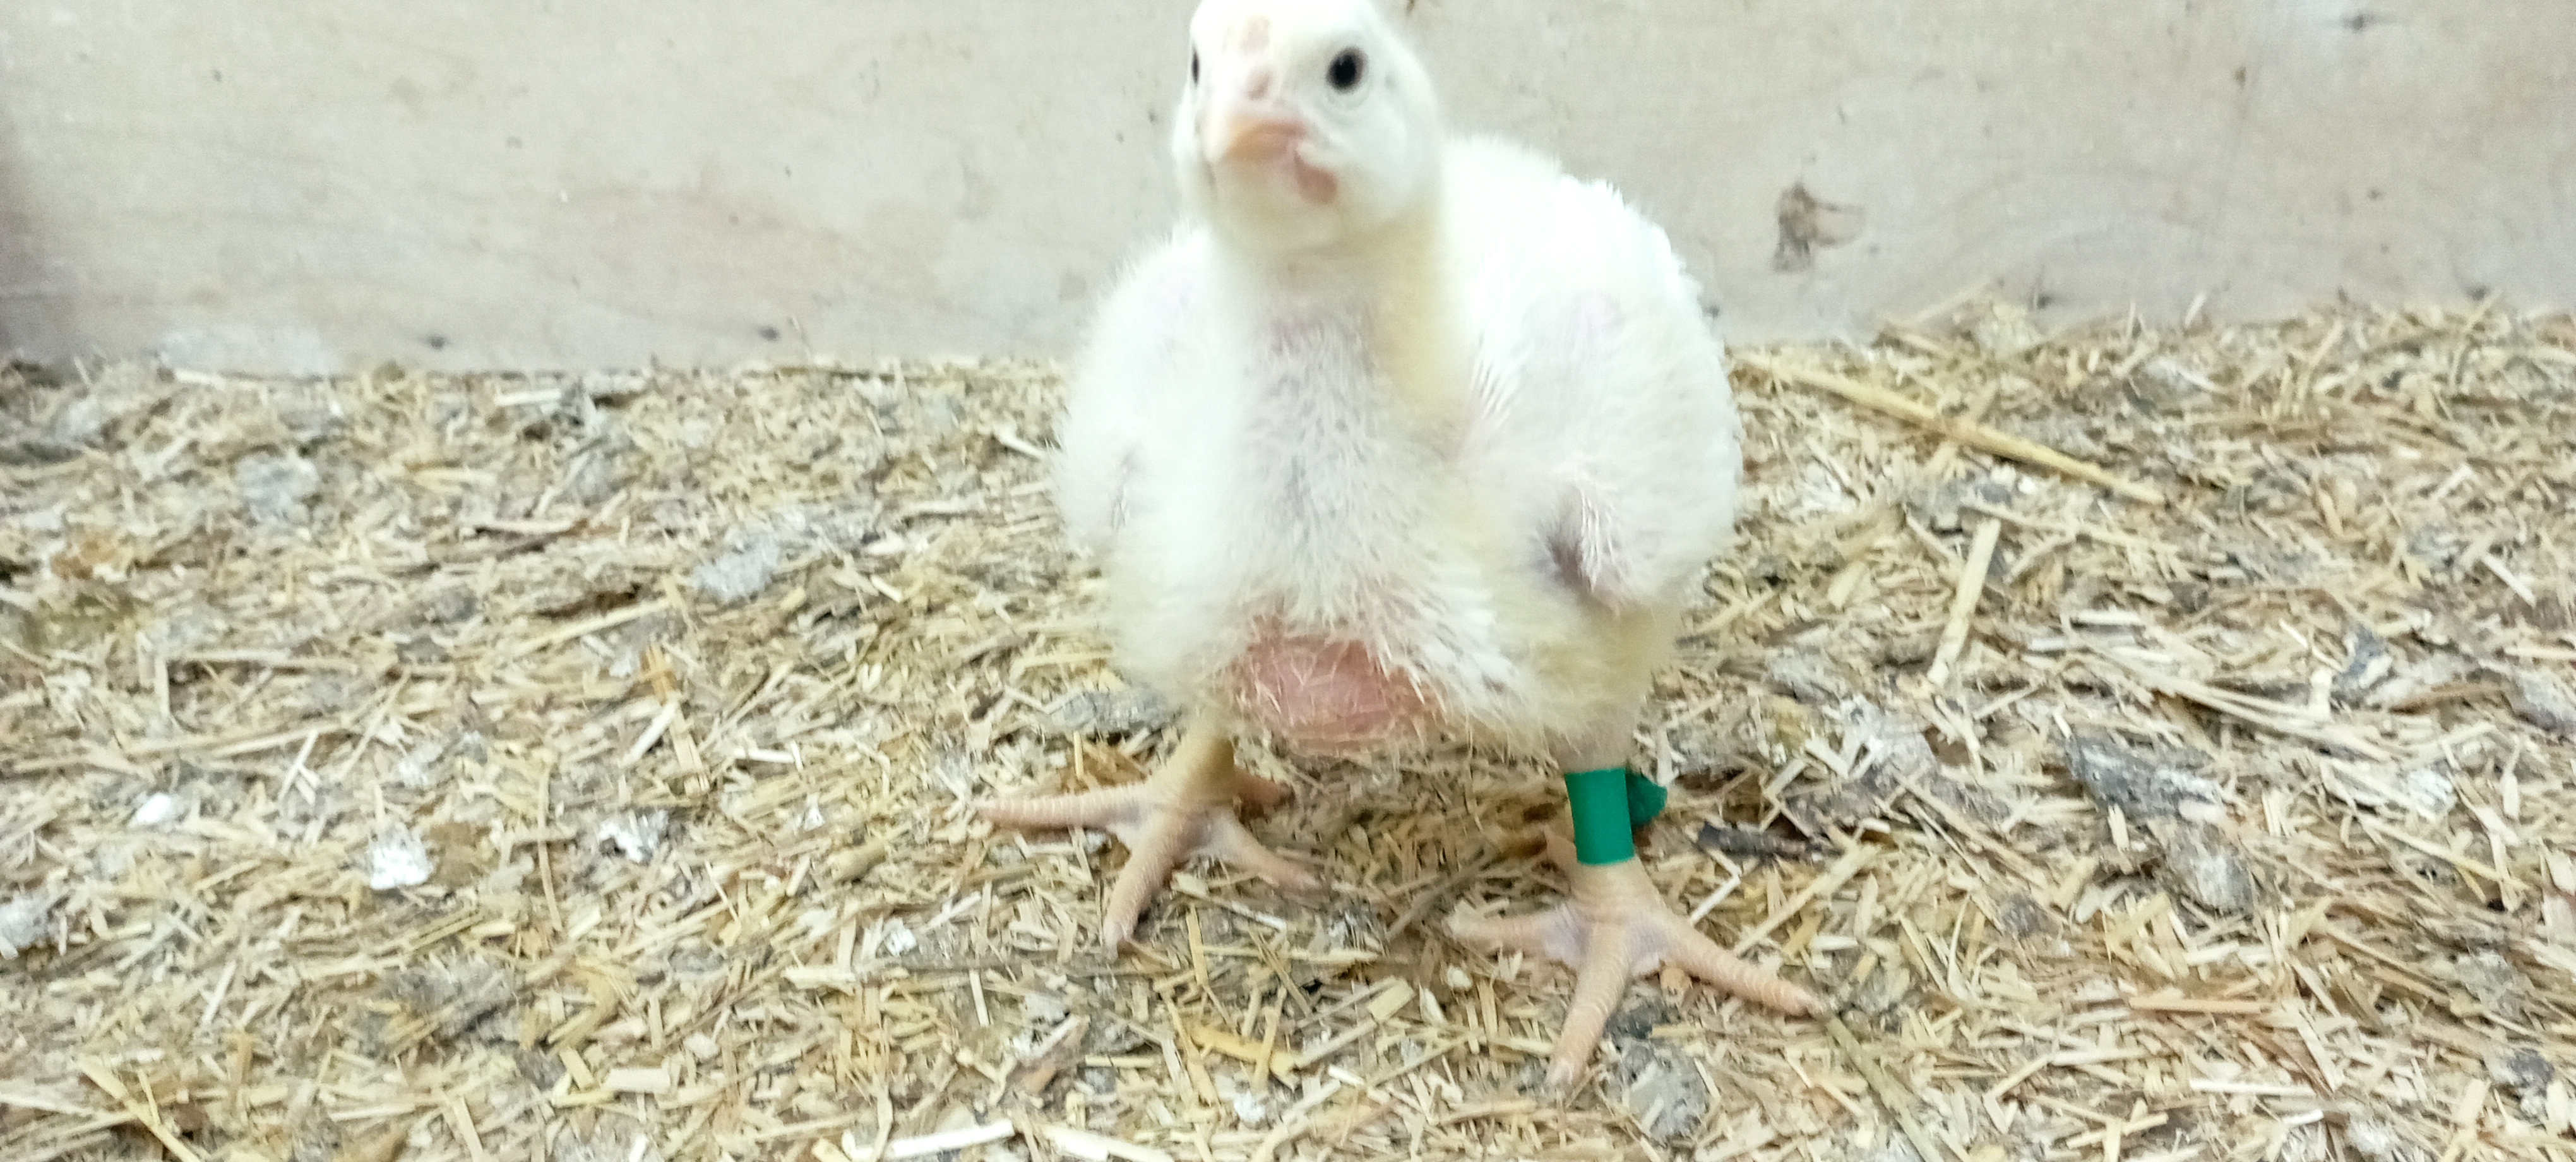
Weight: 601 g